Shenandoah National Park

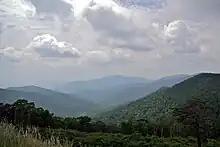
View from Skyline Drive's Pinnacles Overlook

The commonwealth of Virginia slowly acquired the land through eminent domain, eventually giving it to the U.S. federal government to establish the national park. Carson's brother suggested that Virginia's legislature authorize condemnation by counties (followed by arbitration for individual parcels) rather than condemn each parcel. Some families accepted the payments because they needed the money and wanted to escape the subsistence lifestyle. Nearly 90 percent of the inhabitants worked the land for a living: selling timber, charcoal, or crops. They had previously been able to earn money to buy supplies by harvesting the now-rare chestnuts, by working during the apple and peach harvest season (but the drought of 1930 devastated those crops and killed many fruit trees), or by selling handmade textiles and crafts (displaced by factories) and moonshine (illegal after Prohibition started).